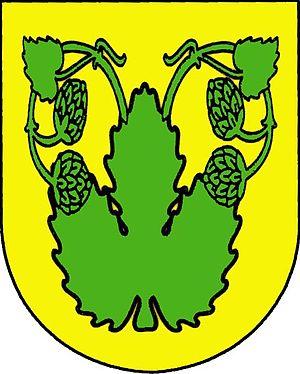
Velká Chmelištná est une commune du district de Rakovník, dans la région de Bohême-Centrale, en République tchèque. Sa population s'élevait à 63 habitants en 2020.